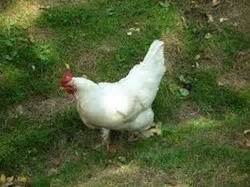
Label: gallina